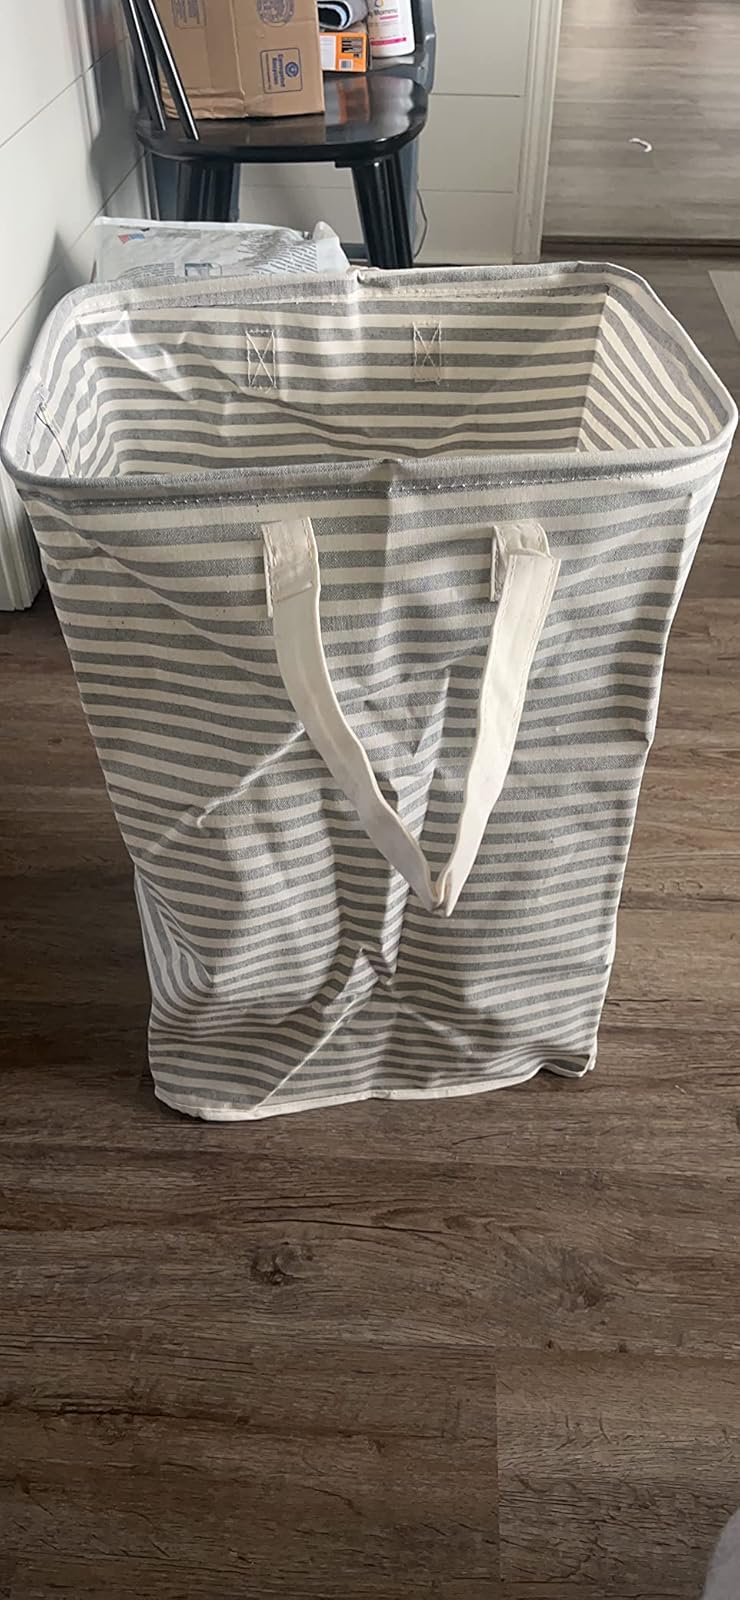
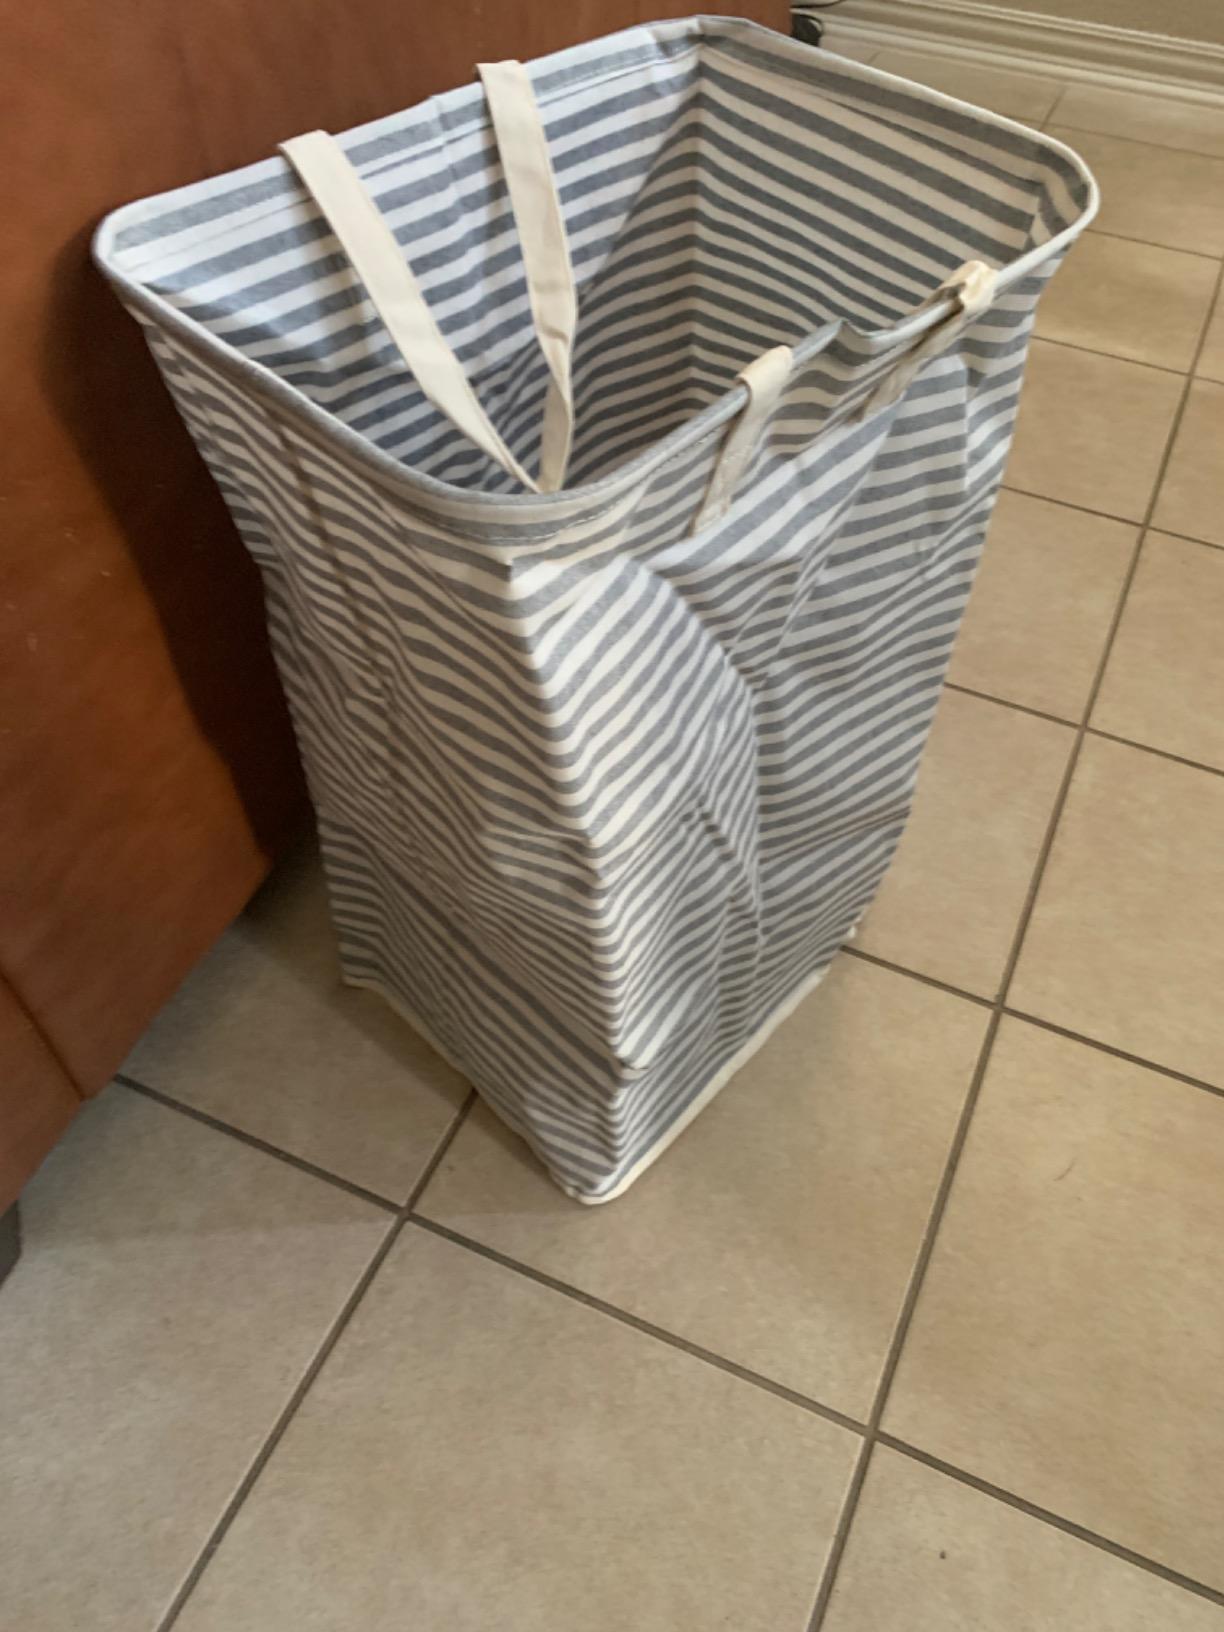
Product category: items_hamper
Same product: yes